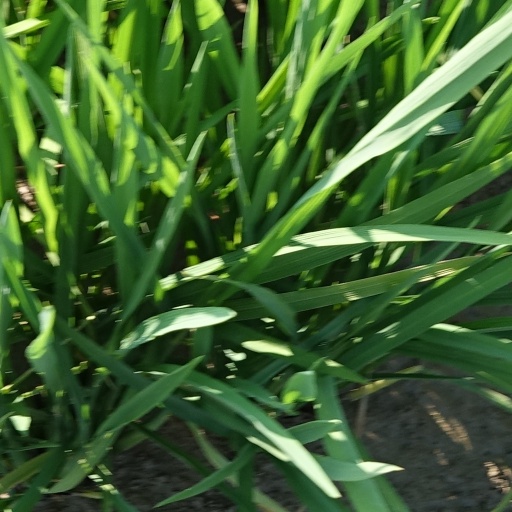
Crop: rice